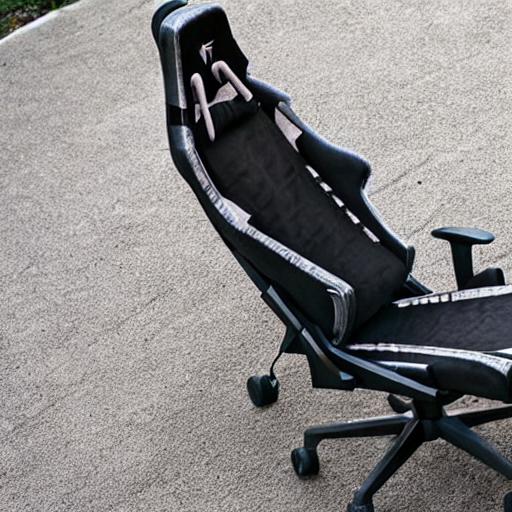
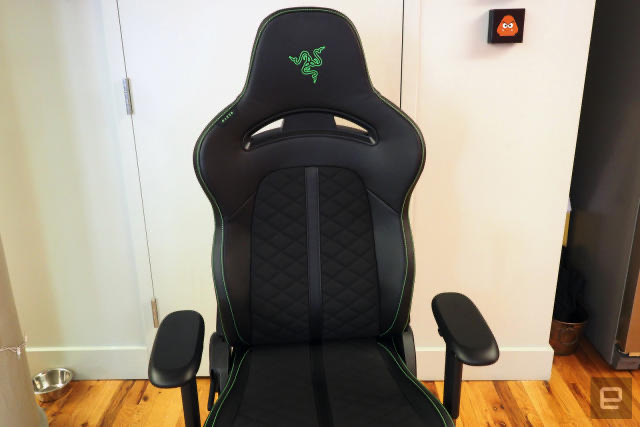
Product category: items_chair
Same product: no